Gabriella Szűcs

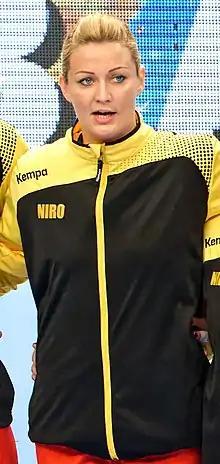
Szűcs in 2015

Gabriella Ibolya Szűcs (born 31 August 1984) is a Romanian-Hungarian professional handball player for HC Dunărea Brăila and the Romanian national team. Born in the Socialist Republic of Romania to Hungarian parents, Szűcs holds both Hungarian and Romanian citizenship. Initially a Hungarian international, she has represented Romania from 2015.